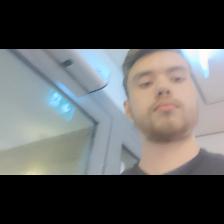
Label: Human